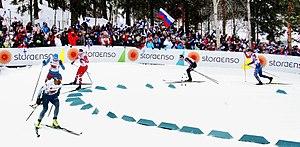
Alex Harvey, né le 7 septembre 1988 à Saint-Ferréol-les-Neiges au Québec), est un fondeur canadien, fils du cycliste et fondeur Pierre Harvey. Il est détenteur de cinq médailles mondiales, dont deux titres, le sprint par équipes lors de édition 2011 d'Oslo et le cinquante kilomètres des mondiaux 2017 de Lahti. Il remporte deux autres médailles en sprint, l'argent en 2015 à Falun et le bronze en 2013 à Val di Fiemme, et une médaille de bronze lors du skiathlon en 2015. En coupe du monde, il termine deux fois à la troisième place du classement général, en 2014 et 2017, saison où il obtient la deuxième place du classement des courses de distances. Il termine quatre fois deuxième des Finales, mini-tour clôtutant la saison, et troisième du Tour de ski 2017-2018.